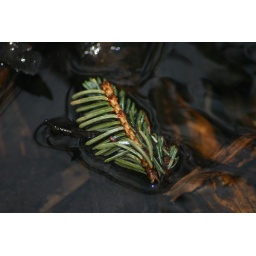
I love the flash of green suspended in flowing water and the submerged browns of the wood.